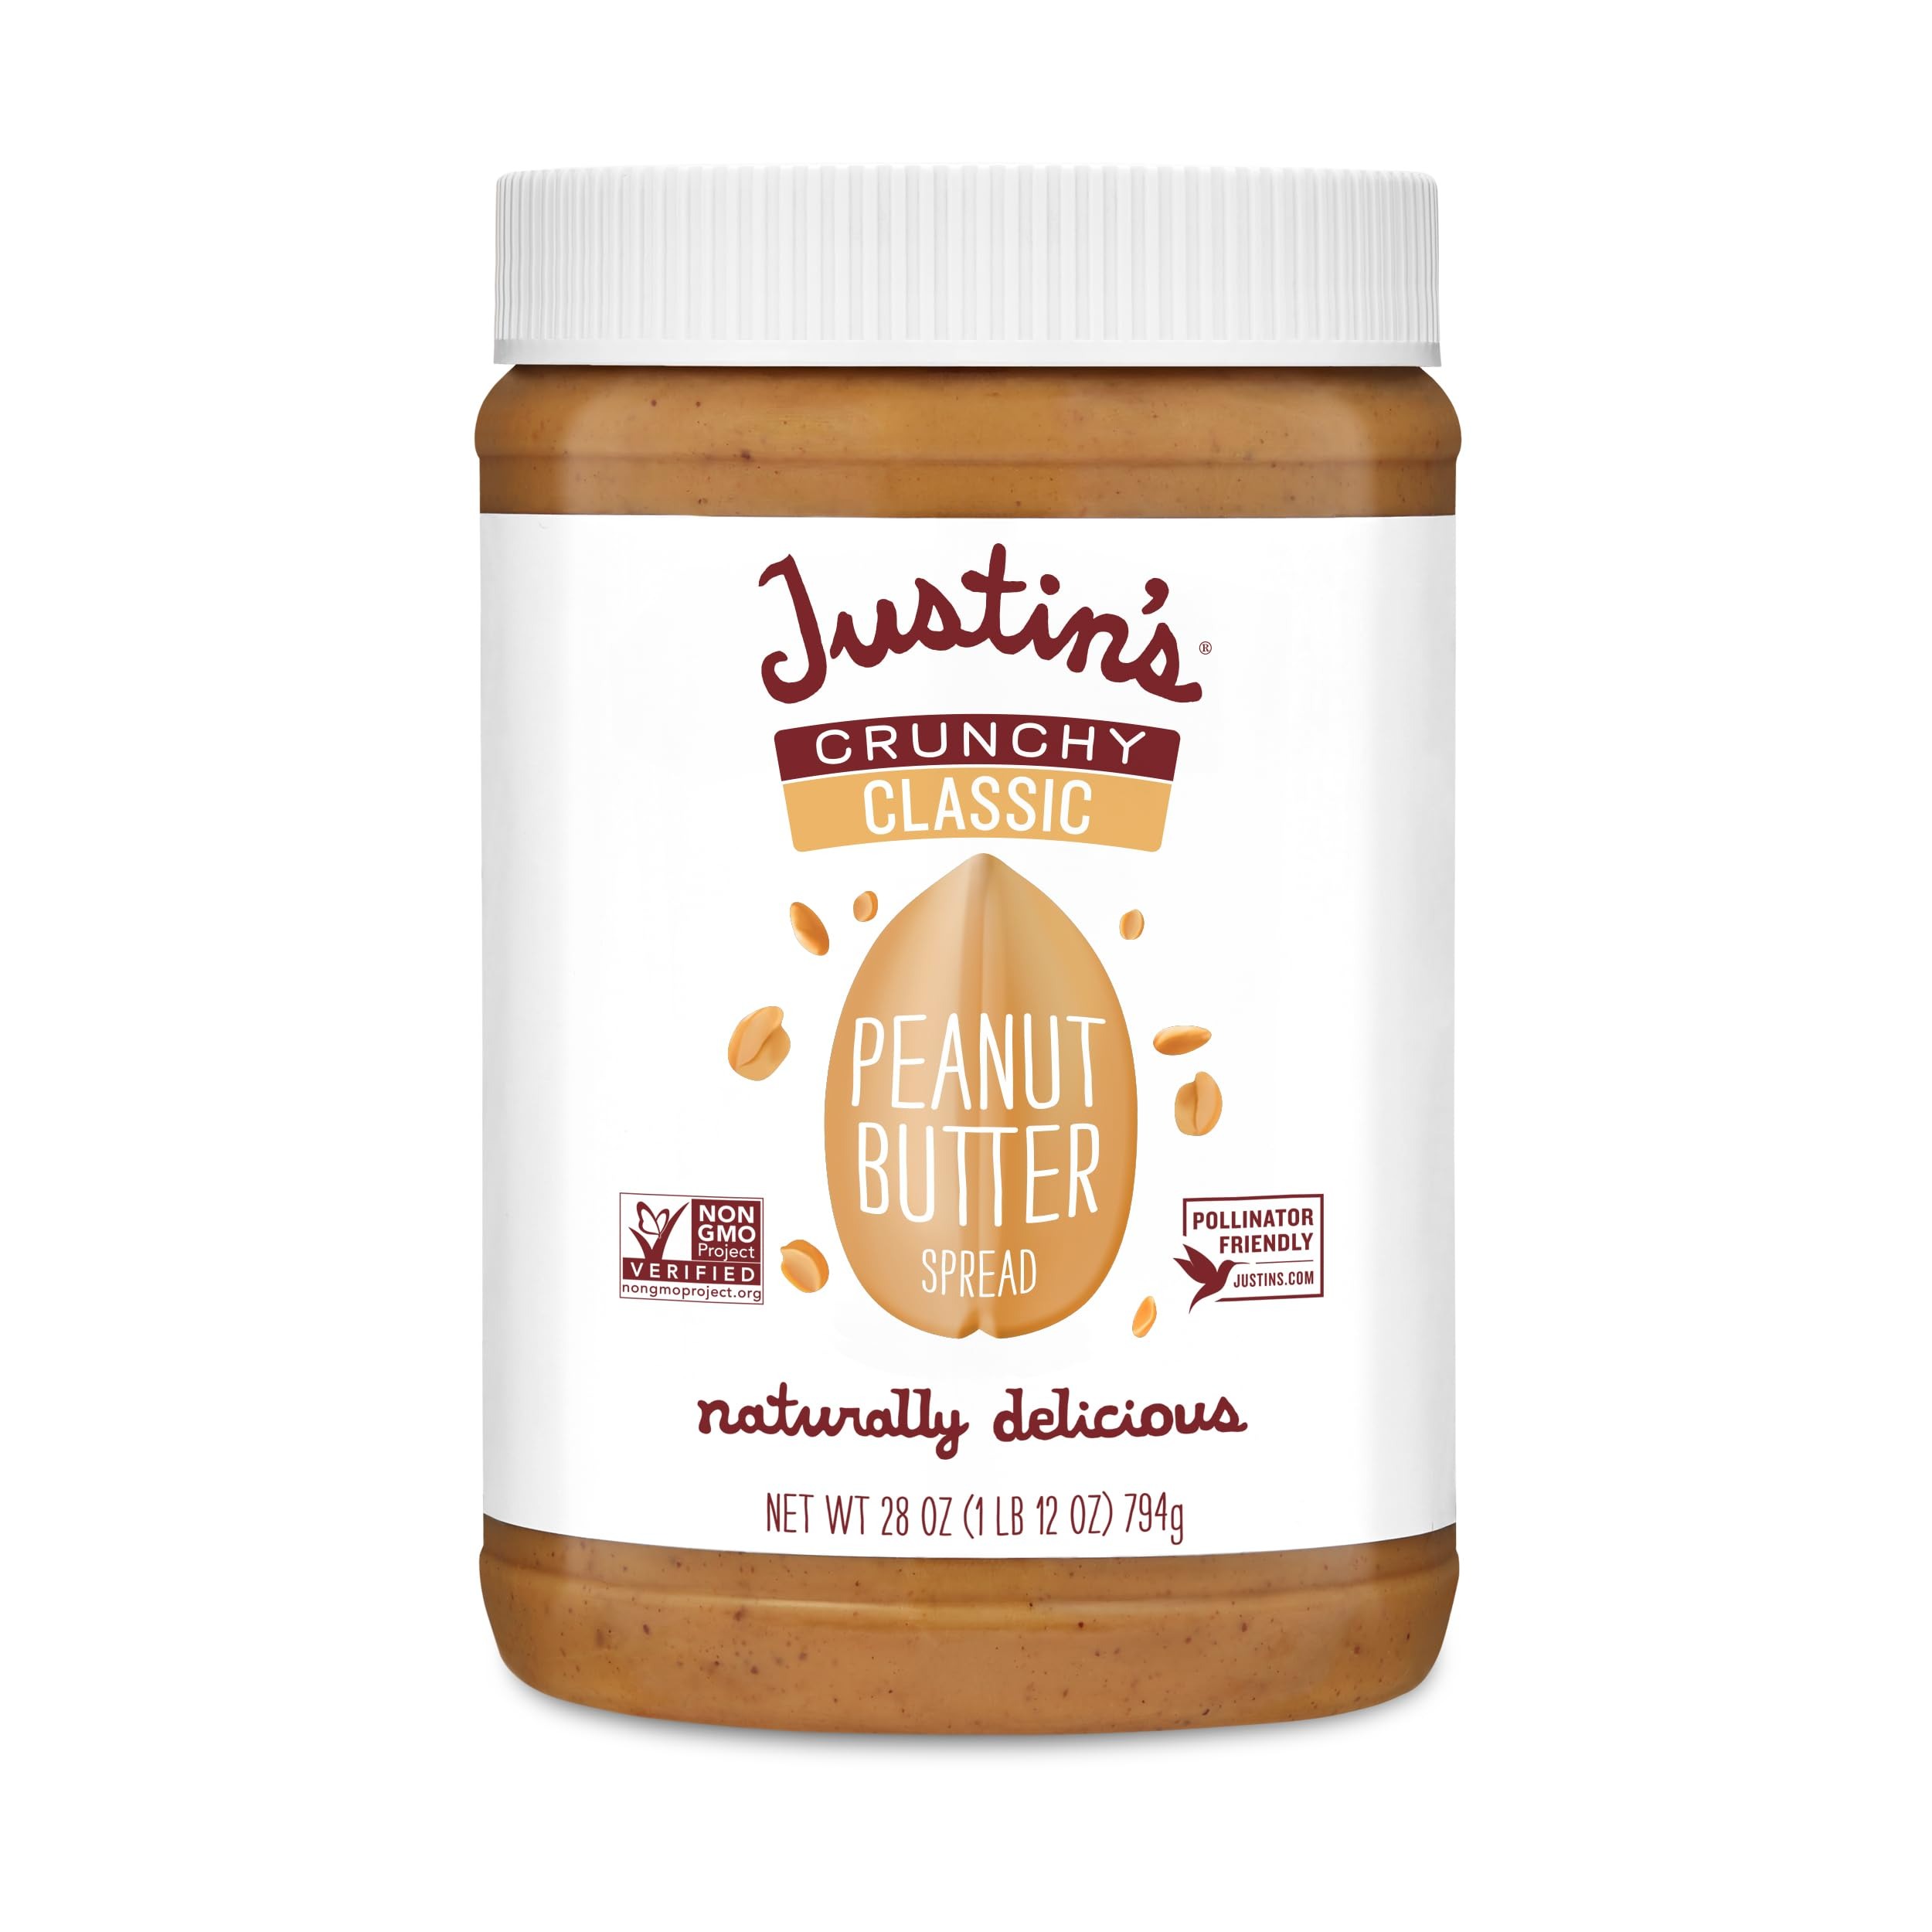
Item Name: Justin's Crunchy Peanut Butter Jar 28oz
Bullet Point: 28-Ounce Peanut Butter Jar
Value: 28.0
Unit: Ounce

Price: 6.97